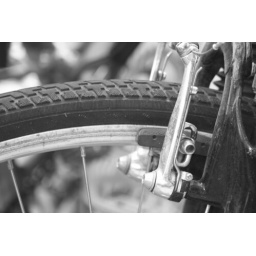
bike brakes in black and white